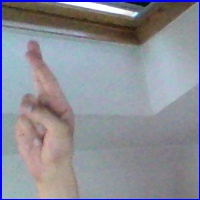
Letra: R